Harden Shire

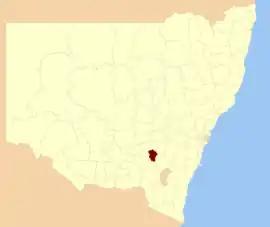
Location in New South Wales

Harden Shire was a local government area in the South West Slopes region of New South Wales, Australia. The Shire included the twin towns of Harden and Murrumburrah and the small towns of Galong, Jugiong, Wombat and Kingsvale.